Electronic musical instrument

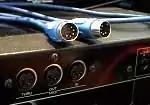
MIDI enables connections between digital musical instruments

In 1980, a group of musicians and music merchants met to standardize an interface by which new instruments could communicate control instructions with other instruments and the prevalent microcomputer. This standard was dubbed MIDI (Musical Instrument Digital Interface). A paper was authored by Dave Smith of Sequential Circuits and proposed to the Audio Engineering Society in 1981. Then, in August 1983, the MIDI Specification 1.0 was finalized.